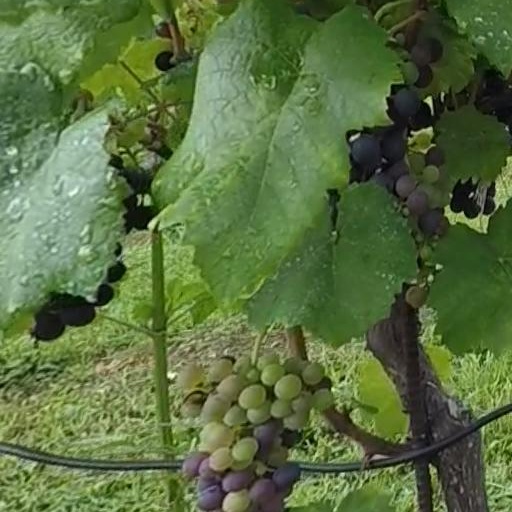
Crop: grape